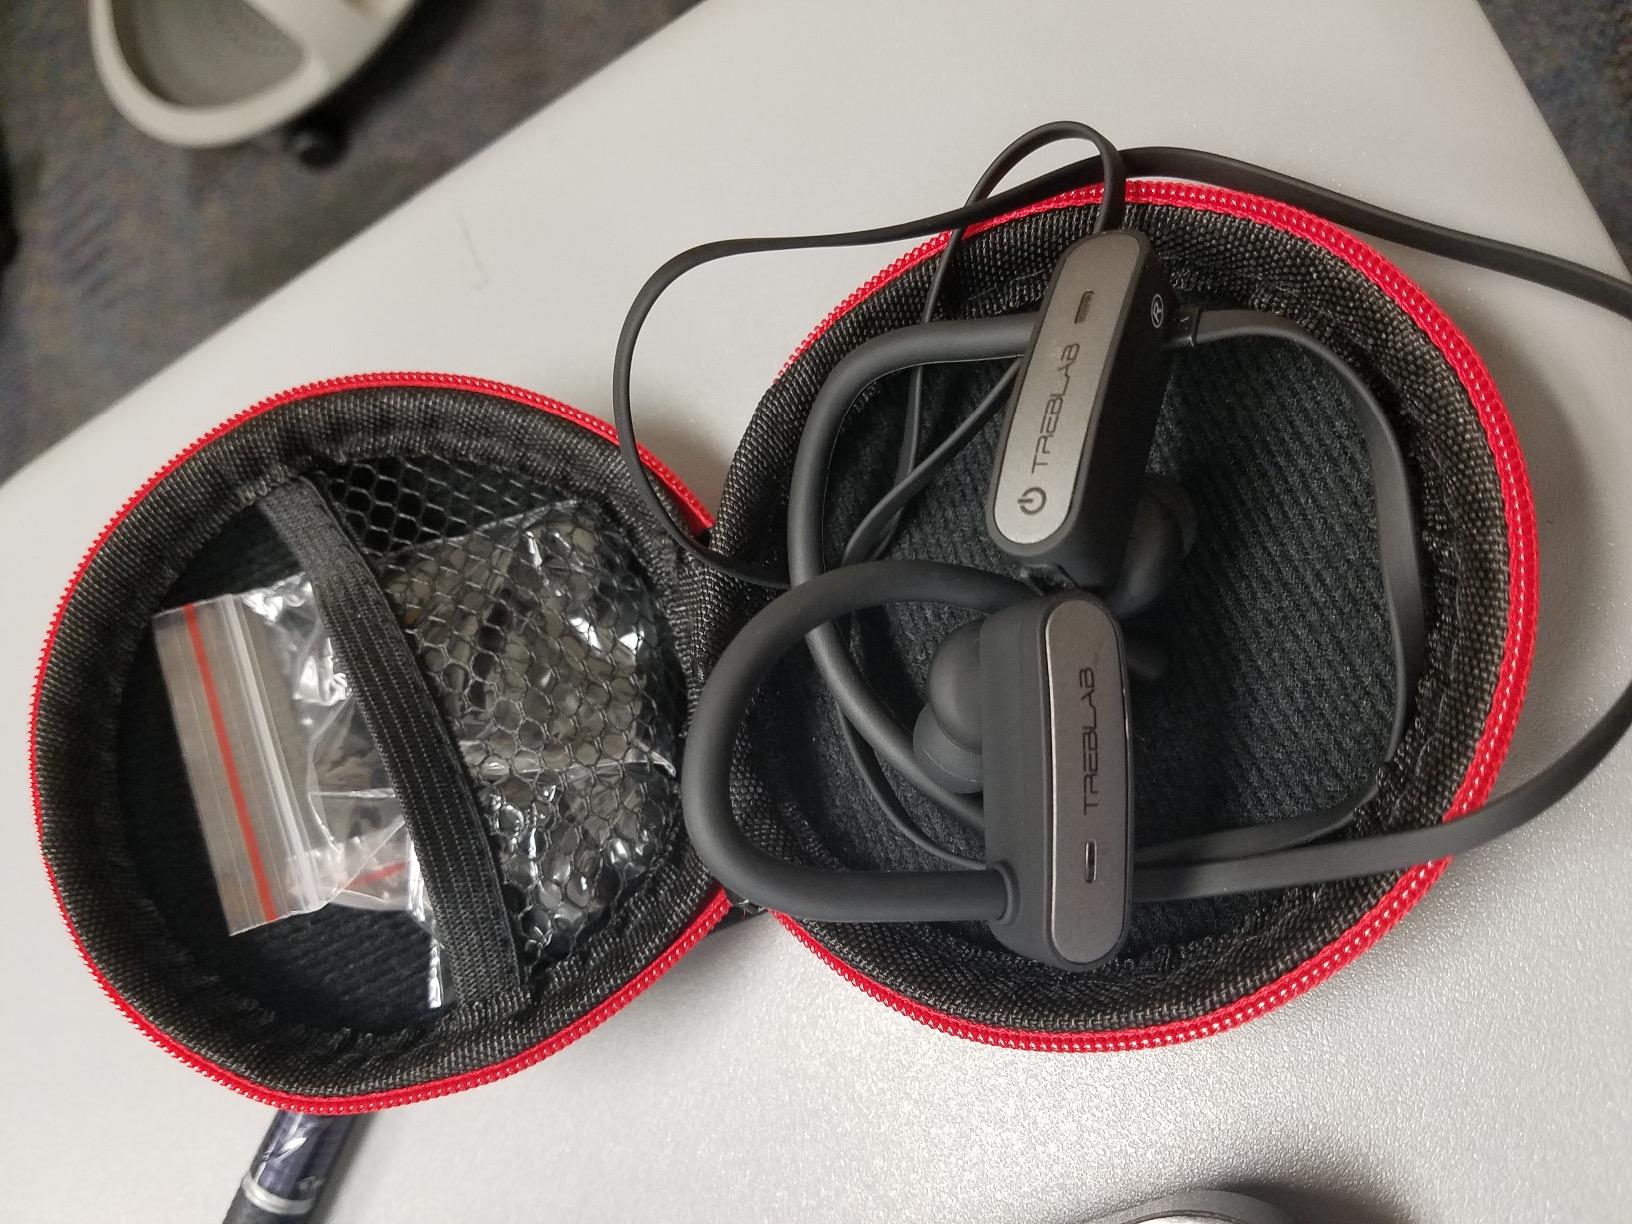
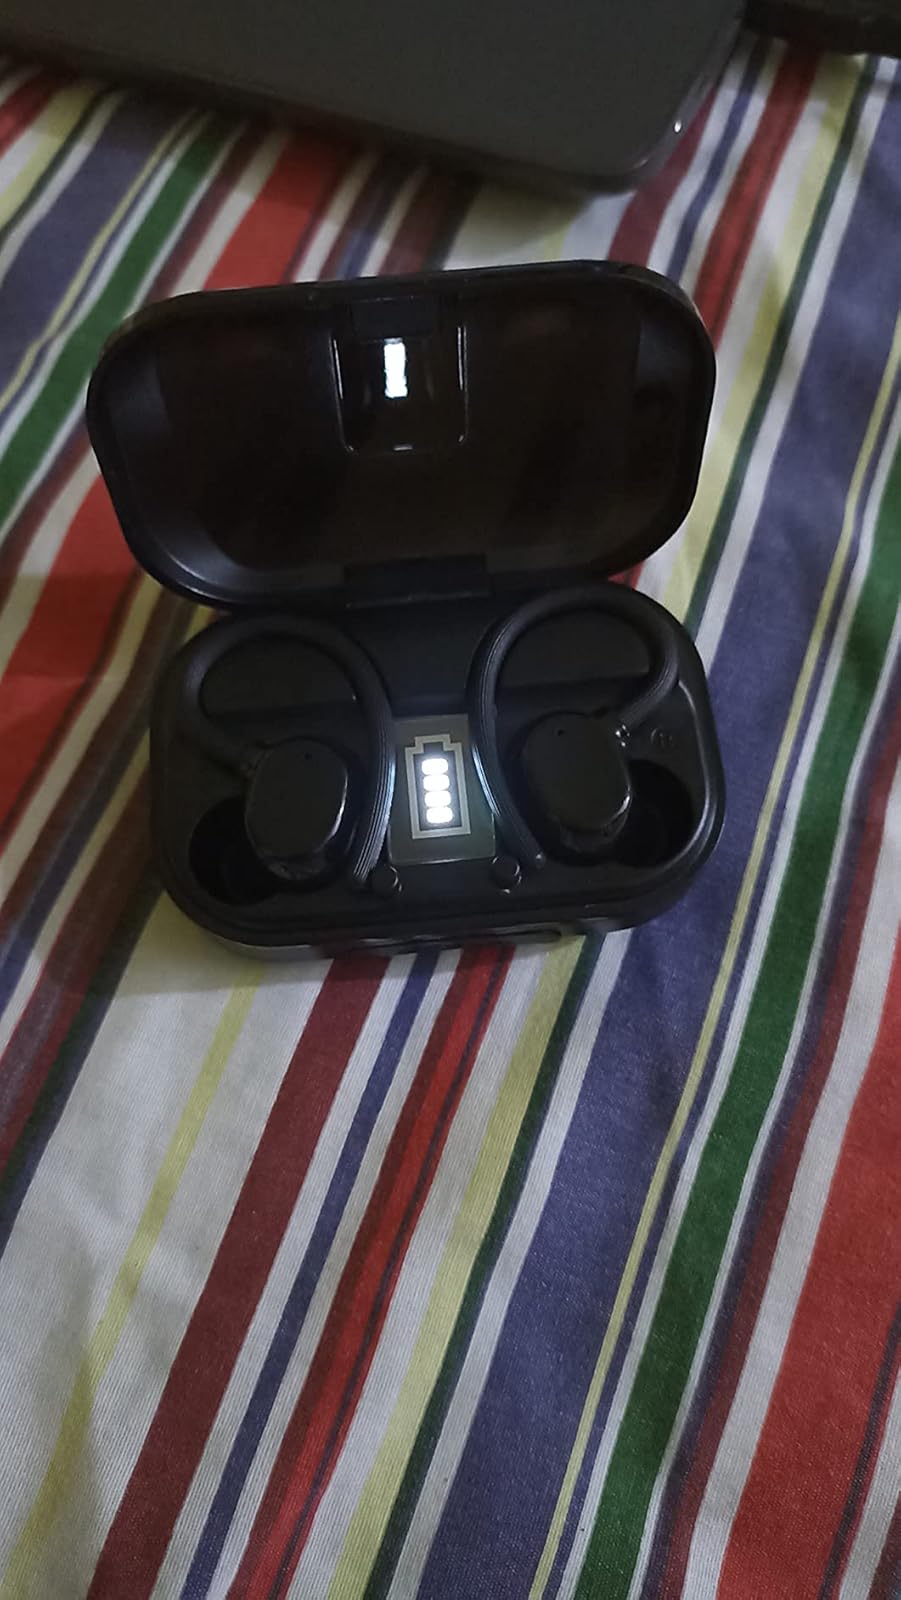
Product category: earbuds
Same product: no